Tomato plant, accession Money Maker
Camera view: horizontal (90 deg, fisheye); turntable rotation: 150 degrees
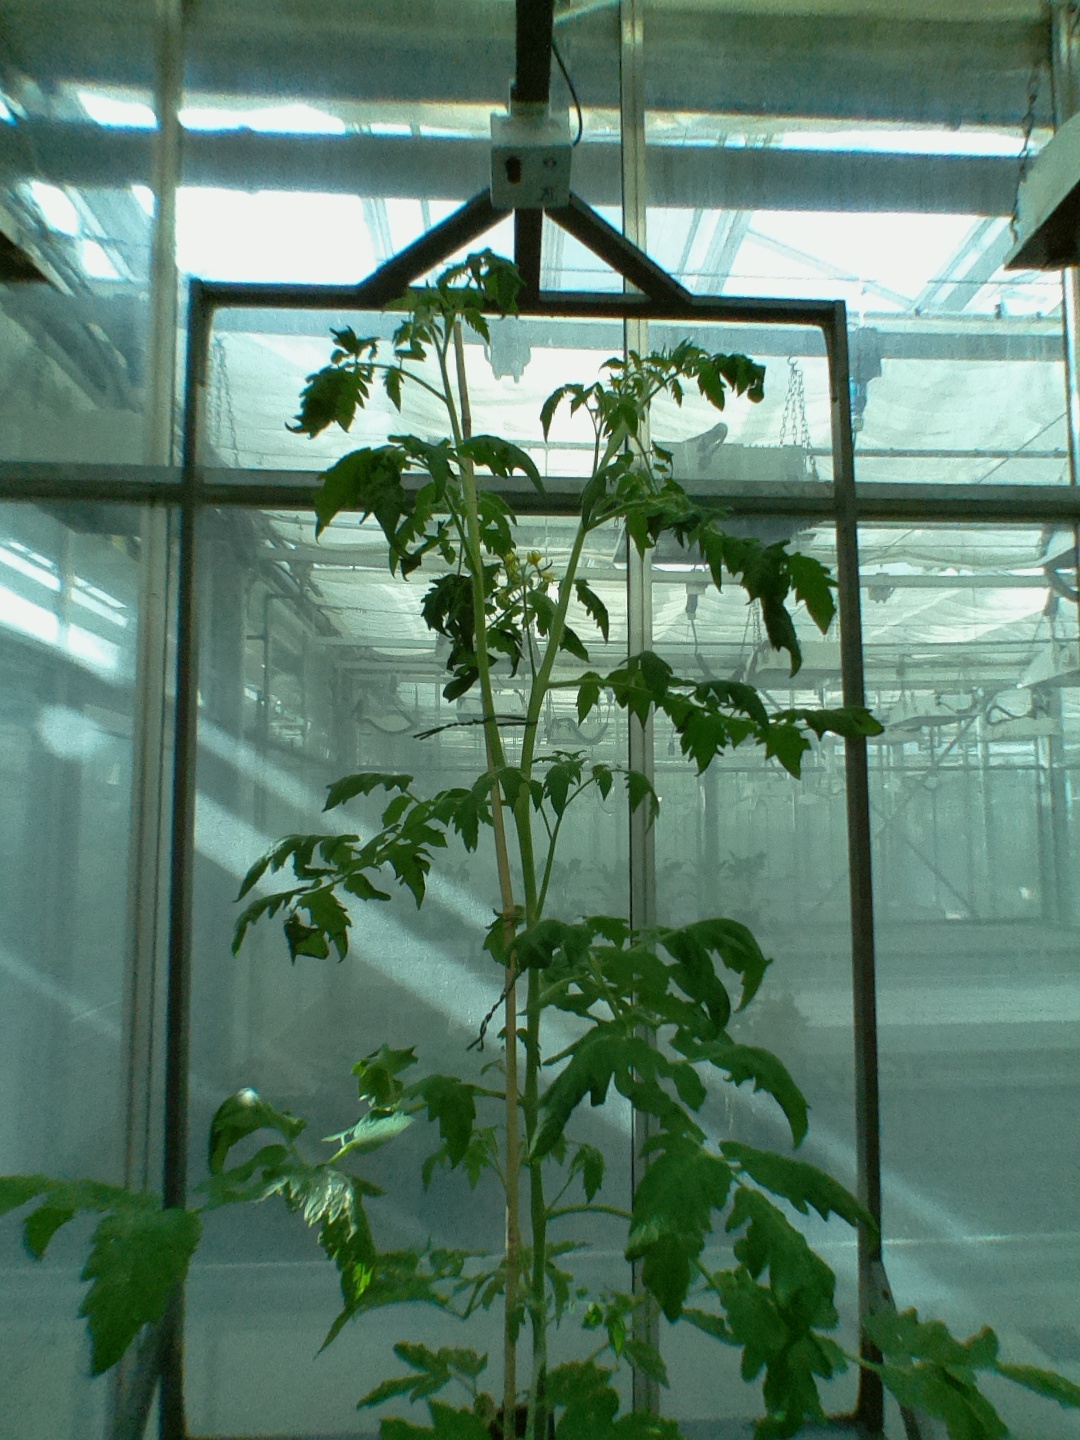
BBCH growth stage 64: 40%-50% of flowers open